History of Thailand

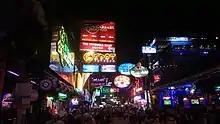
Walking Street, Pattaya

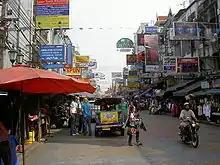
Khaosan Road, Bangkok

The successor of King Chulalongkorn was King Rama VI in October 1910, better known as Vajiravudh. He had studied law and history at the University of Oxford as the Siamese crown prince in Great Britain. After his ascension to the throne, he forgave important officials for his devoted friends, who were not part of the nobility, and even less qualified than their predecessors, an action which had hitherto been unprecedented in Siam. In his reign (1910–1925) many changes were made, which brought Siam closer to modern countries. For example, the Gregorian Calendar was introduced, all the citizens of his country had to accept Family names, women were encouraged to wear skirts and long hair fringements and a citizenship law, Principle of the "Ius sanguinis" was adopted. In 1917 the Chulalongkorn University was founded and school education was introduced for all 7 to 14-year-olds.